Architecture of metropolitan Detroit

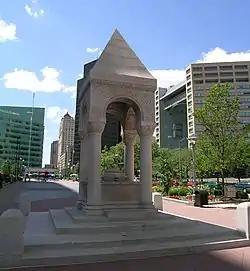
Bagley Memorial Fountain by Henry Hobson Richardson on Cadillac Square facing Campus Martius.

The city and its surrounding area have numerous monuments by noted architects and sculptors along tree-lined boulevards and parks just some of which are noted. Campus Martius is a park at the encircled confluence of Woodward and Michigan Avenues. It serves as one of the city's central gathering places for events. The park disappeared in the 1900s as the downtown reconfigured to accommodate increased vehicular traffic. In 2004, the city restored the park with traffic circle. Granite waterfalls are at the western edge of the north and south sitting gardens. The park has two stages for live entertainment. Greenways and flowering botanical gardens fan out from Woodward Fountain, the centerpiece of Campus Martius, which can jet water over into the air, while the Bagley Memorial Fountain sits nearby on Cadillac Square. Grand Circus is on Woodward Avenue, down the street.